My Wife and My Mother-in-Law

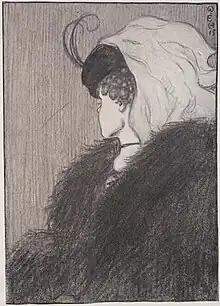
"My Wife and My Mother-in-Law", from 1915 by W. E. Hill

"My Wife and My Mother-in-Law" is a famous ambiguous image, which can be perceived either as a young woman or an old woman (the "wife" and the "mother-in-law", respectively). The young woman appears with her face turned away from the viewer while the old woman appears in profile, so the part of the drawing that represents the young woman's ear is the old woman's eye; the young woman's chin is the old woman's nose; and the young woman's choker is the old woman's mouth.